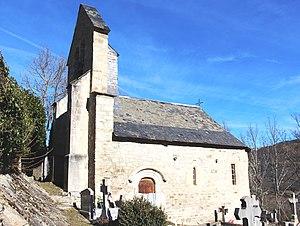
Église Saint-Germé d'Ilhan (Hautes-Pyrénées)
Cet article recense les monuments historiques des Hautes-Pyrénées, en France.
Bages
Bordères-Louron est une commune française située dans le département des Hautes-Pyrénées, en vallée du Louron, en région Occitanie.